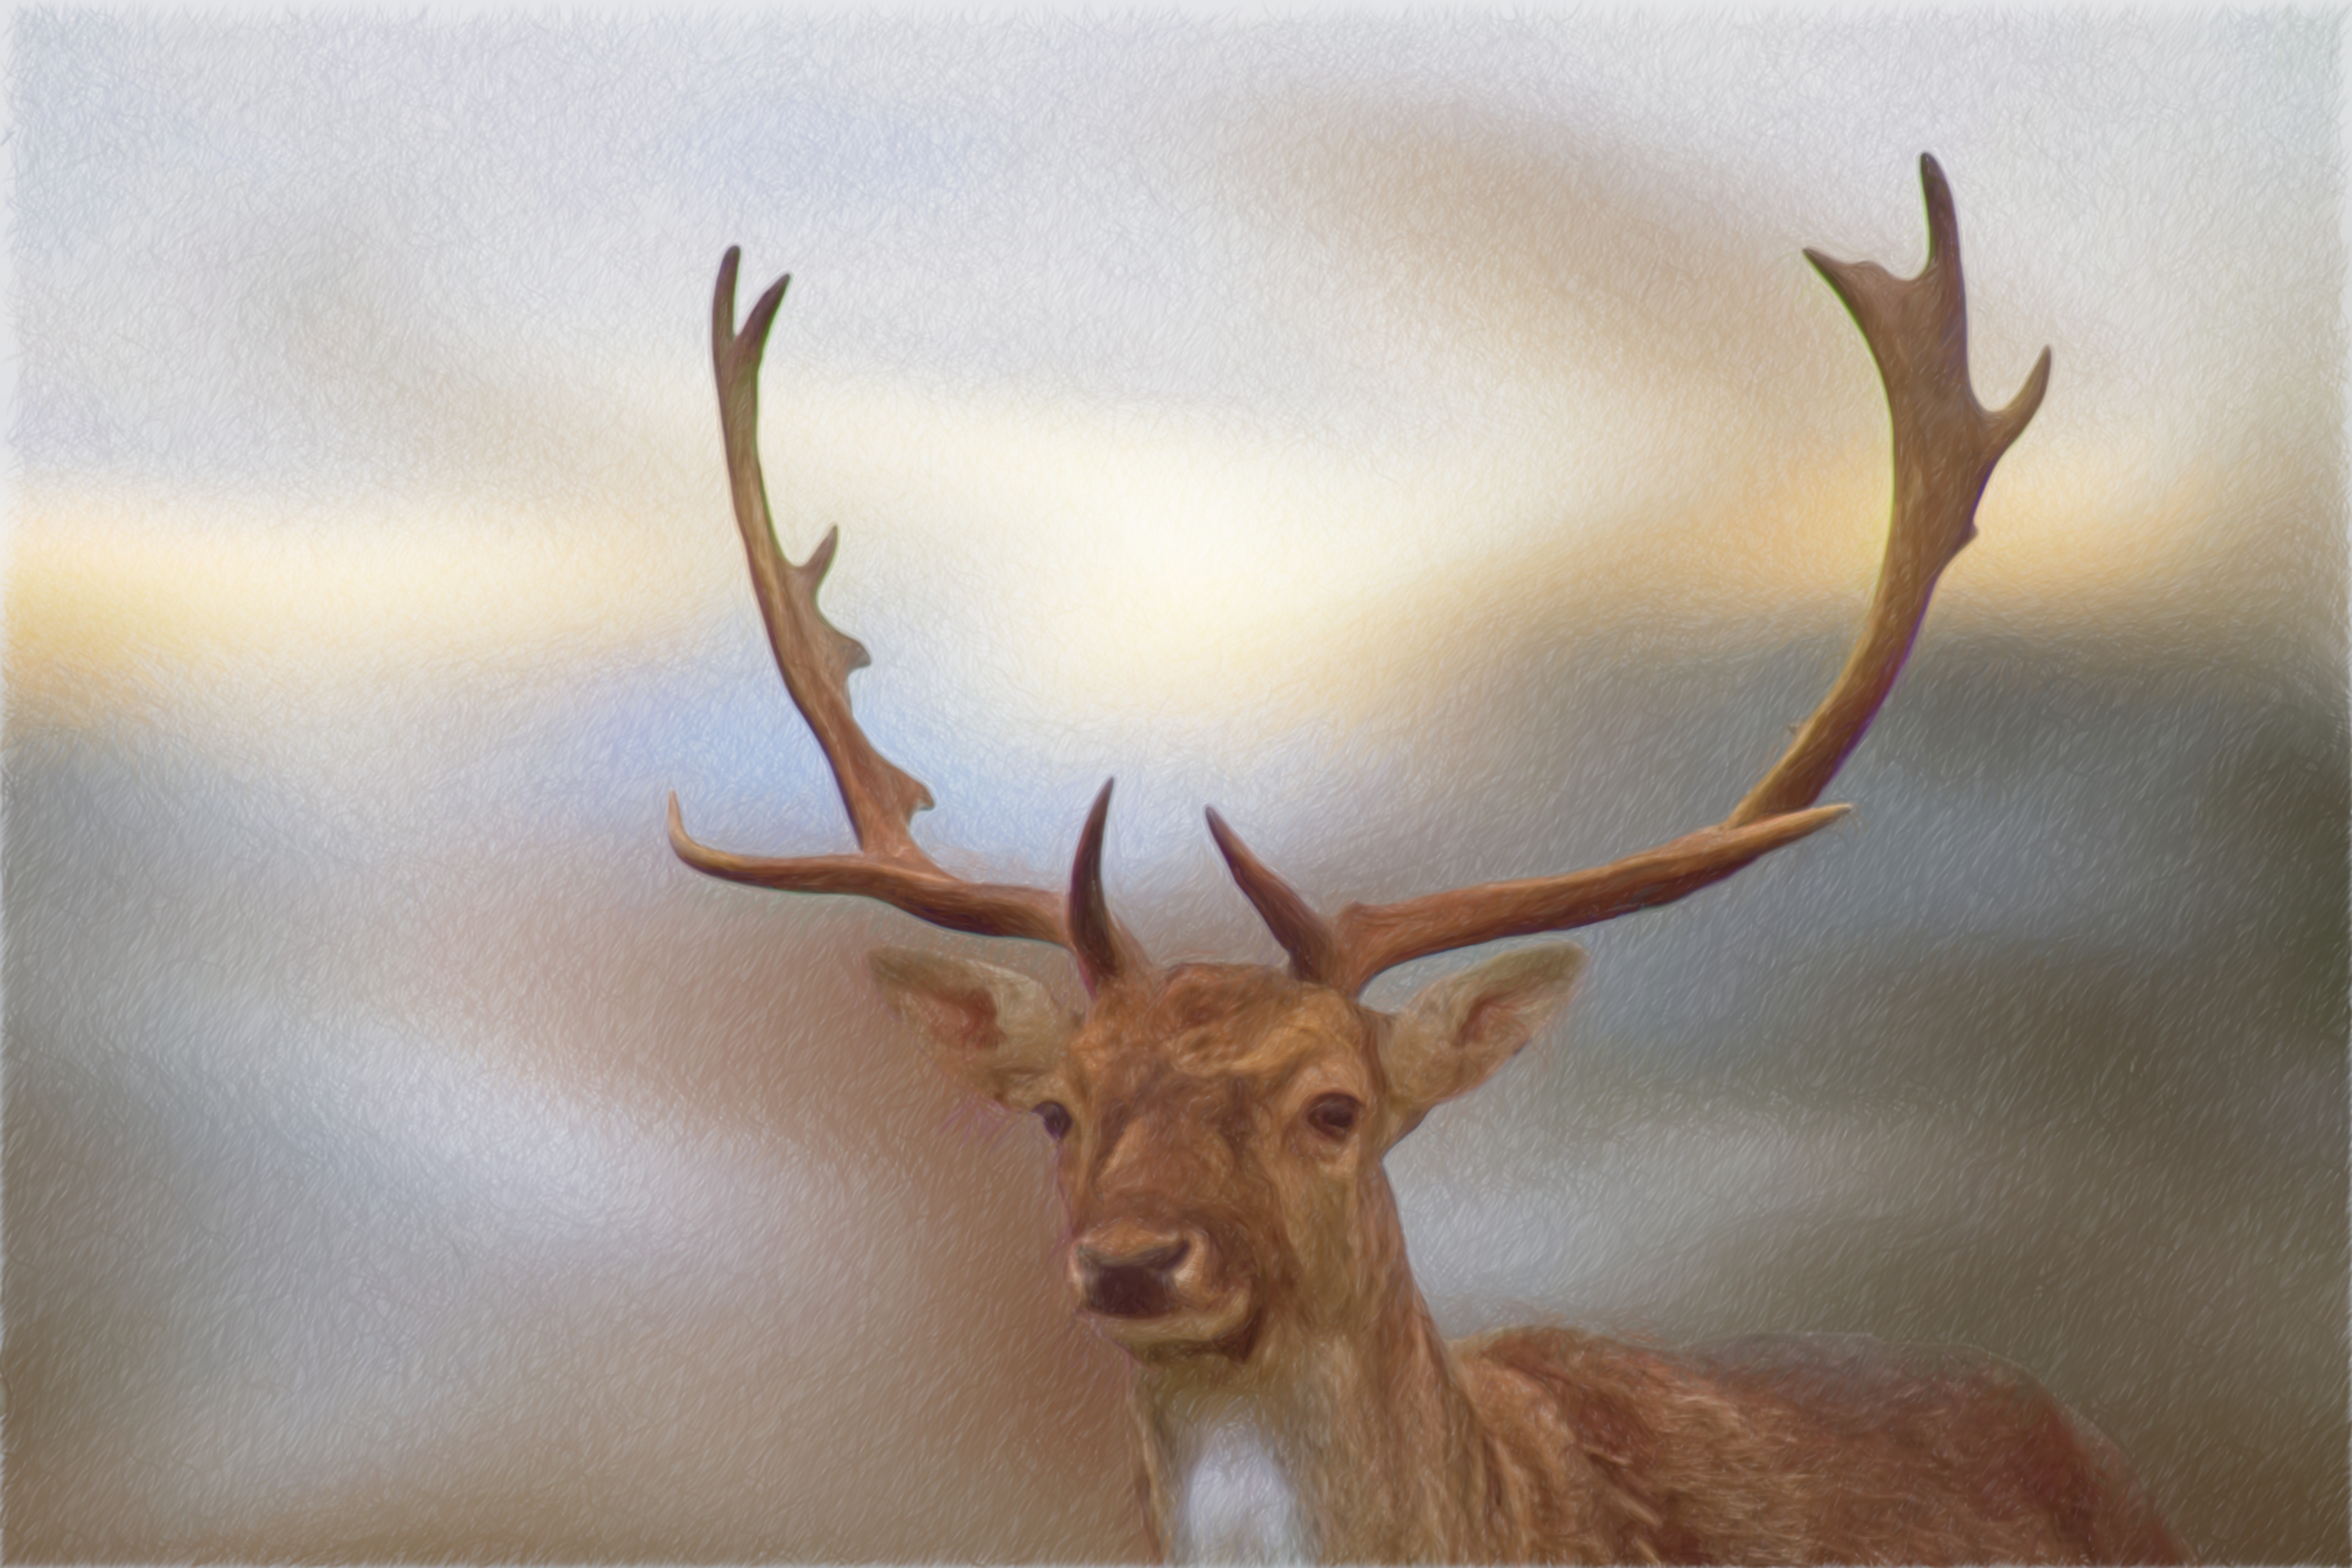
wildlife, deer, horn, mammal, fauna, material, antler, art, drawing, reindeer, hirsch, digital art, elk, antler carrier, white tailed deer, trophy hunting, colored pencil drawing